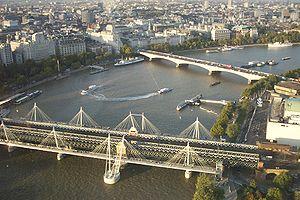
Cette liste de ponts du Royaume-Uni recense les ponts les plus remarquables du fait de leurs caractéristiques dimensionnelles ou de leur intérêt architectural ou historique en Angleterre, en Écosse, au Pays de Galles et en Irlande du Nord.